Mexican cuisine

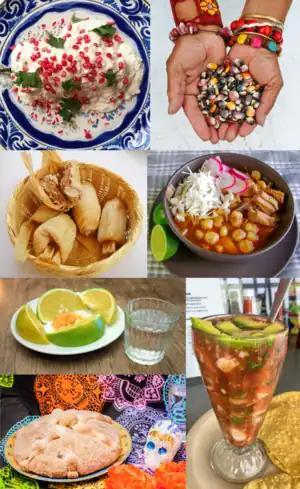
Chile en nogada, maize, tamales, pozole, mezcal, pan de muerto, and cóctel de camarón

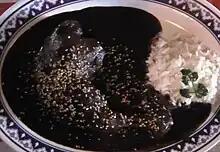
"Mole", with dozens of varieties across the Republic, is seen as a symbol of "Mexicanidad" and is considered Mexico's national dish.

Mexican cuisine consists of the cuisines and associated traditions of the modern country of Mexico. Its earliest roots lie in Mesoamerican cuisine. Mexican cuisine's ingredients and methods arise from the area's first agricultural communities, such as those of the Olmec and Maya, who domesticated maize, created the standard process of nixtamalization, and established foodways. Successive waves of other Mesoamerican groups brought with them their cooking methods. These included the Teotihuacanos, Toltec, Huastec, Zapotec, Mixtec, Otomi, Purépecha, Totonac, Mazatec, Mazahua, and Nahua. With the Mexica formation of the multi-ethnic Triple Alliance (Aztec Empire), culinary foodways became infused (Aztec cuisine).